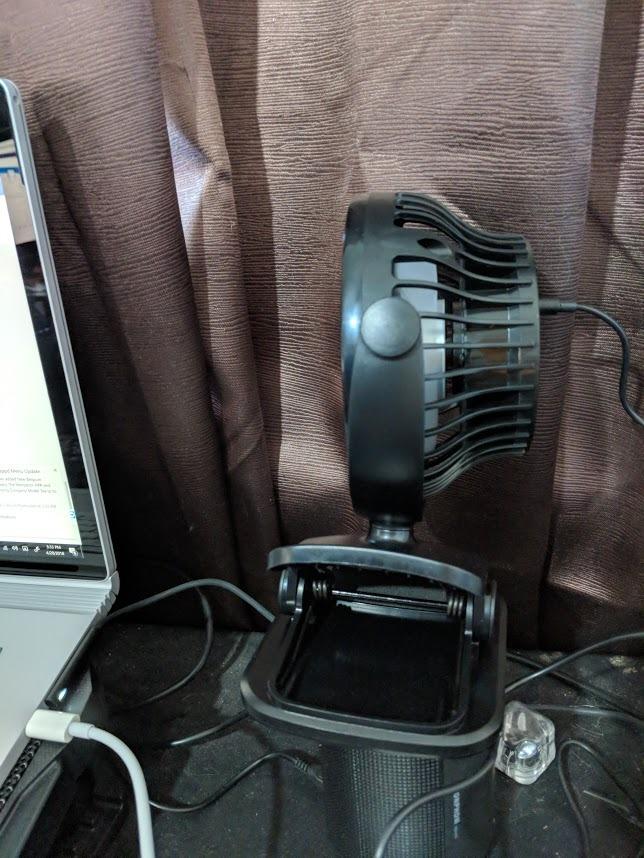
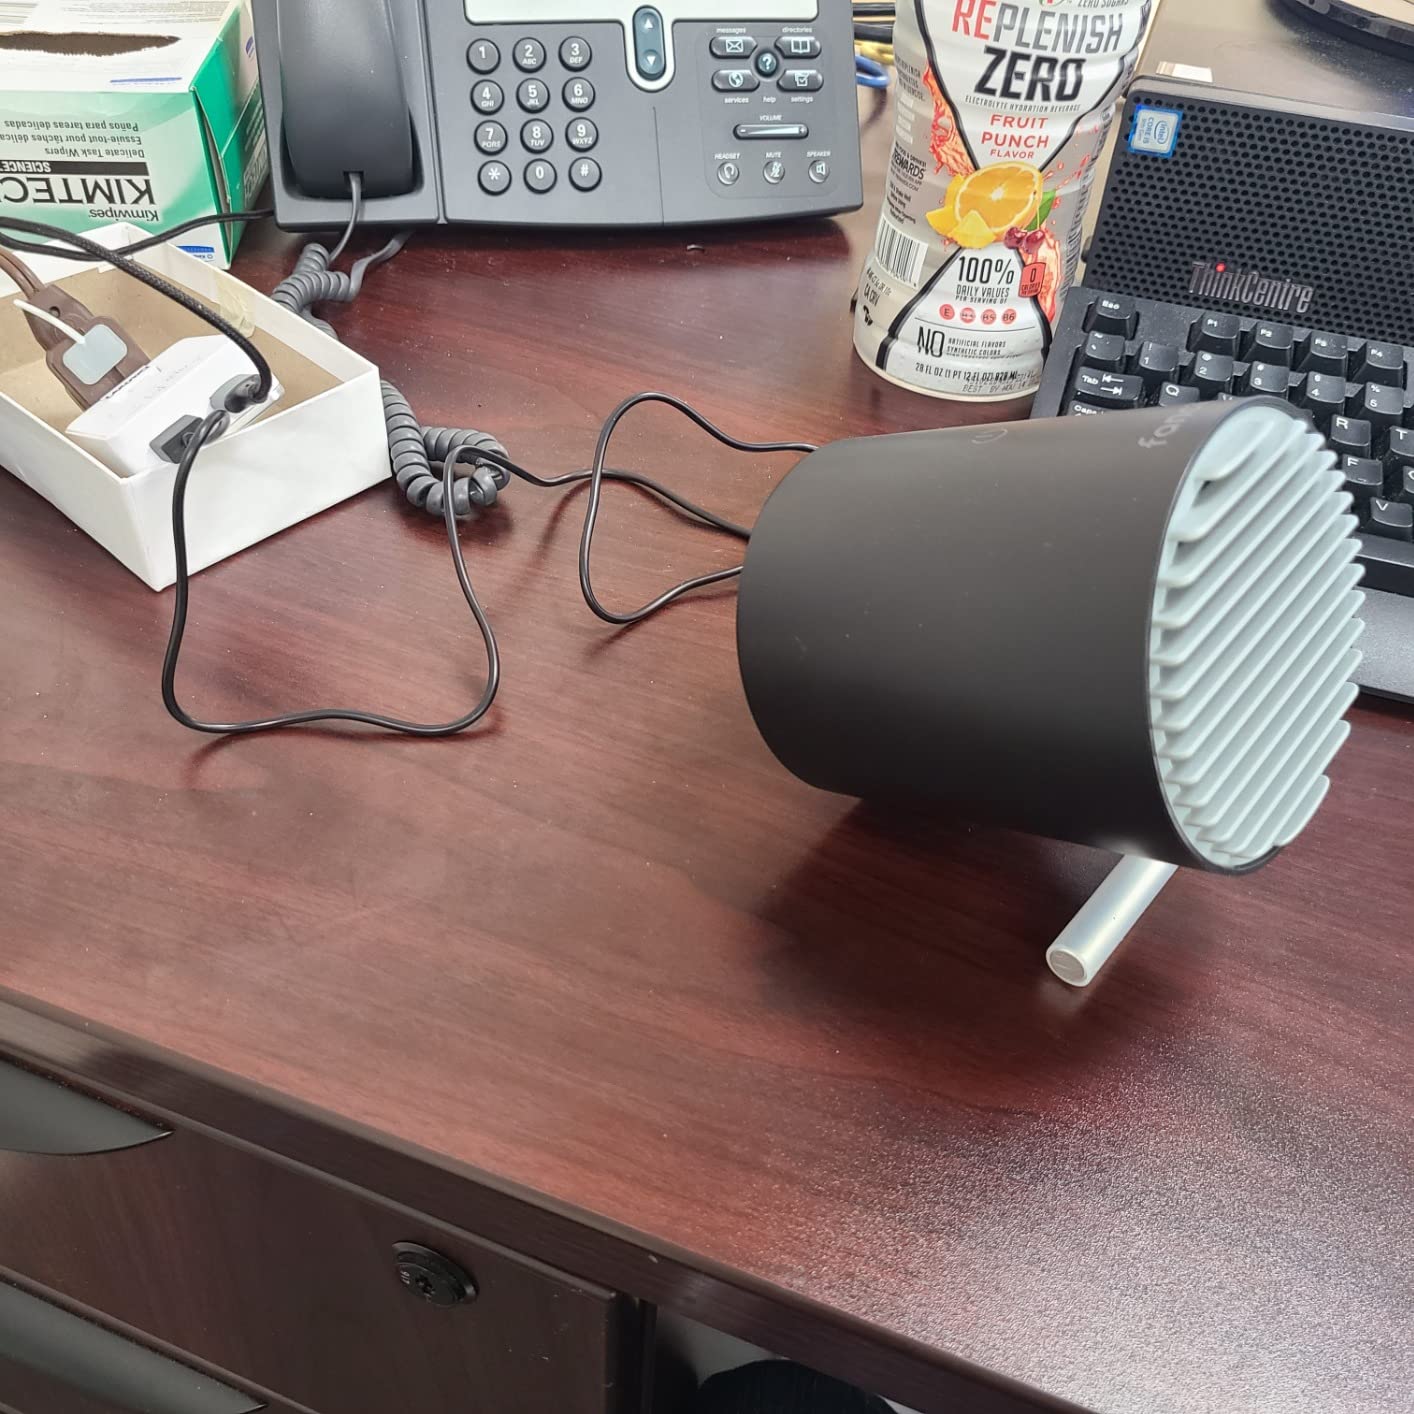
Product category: fan
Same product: no